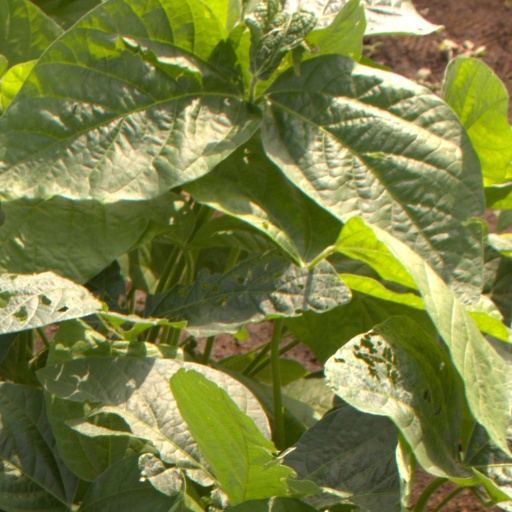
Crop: soybean